I går såg jag ditt barn, min Fröja

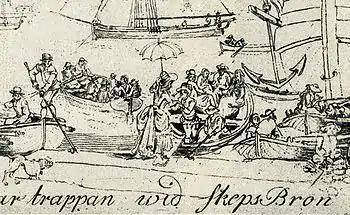
etching of harbour scene

The epistle is subtitled "Om et anstäldt försåt emot Ulla Winblad" ("About an attempted ambush of Ulla Winblad"), which Bellman's biographer Lars Lönnroth describes as relatively vague, compared for instance to that of epistle 31, which gives exact co-ordinates in time and space. The story is at least loosely based on a real event, although the real Ulla Winblad, Maria Kristina Kiellström, was neither a prostitute nor a barmaid, and never prosecuted for wearing unauthorised finery in the form of silk dresses.